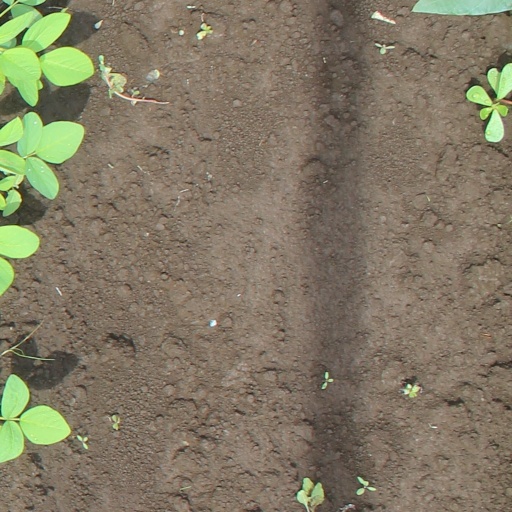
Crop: soybean